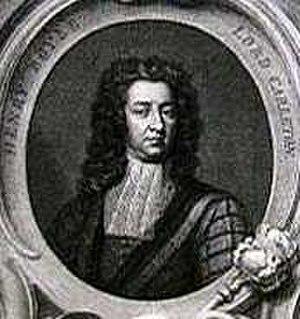
Henry Boyle, 1ᵉʳ baron Carleton, PC était un homme politique Anglo-Irlandais.